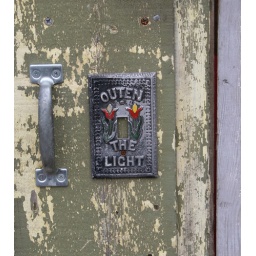
Light Switch Cover against wooden fence